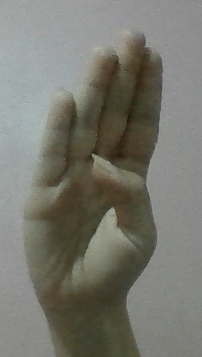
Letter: kaaf